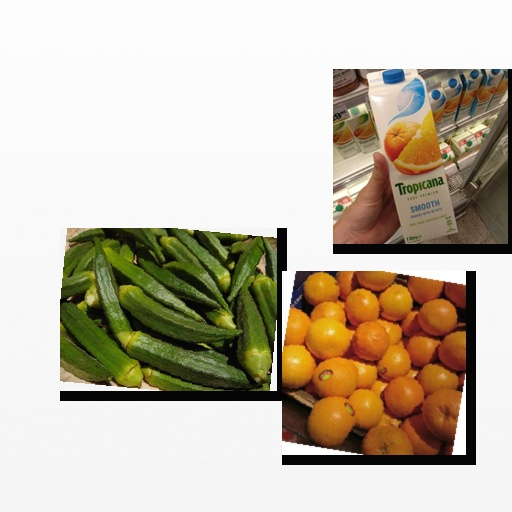
Food items: okra, mixed_juice, red_grapefruit